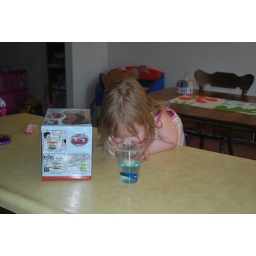
Olivia is the proud owner of a blue Betta fish named &amp;quot;Cat in the Hat&amp;quot;